Narcisa Freixas

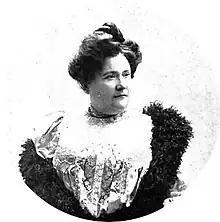
Freixas in 1907

Narcisa Freixas i Cruells (13 December 1859 – 20 December 1926) was a Catalan sculptor, painter and composer. She was born in Sabadell, Barcelona, the daughter of Pere Freixas Sabater, and first studied painting and sculpture with Modest Urgell i de Torcuato Tasso. However, she developed an interest in music and began the study of piano with Juan Bautista Pujol. She married Miquel Petit, a doctor who died soon afterward, and also lost her daughter at a young age.